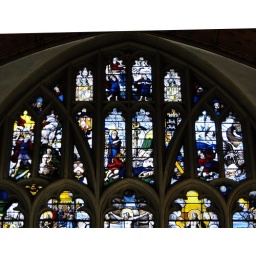
Chapel - east window by Bernard van Linge, 1622